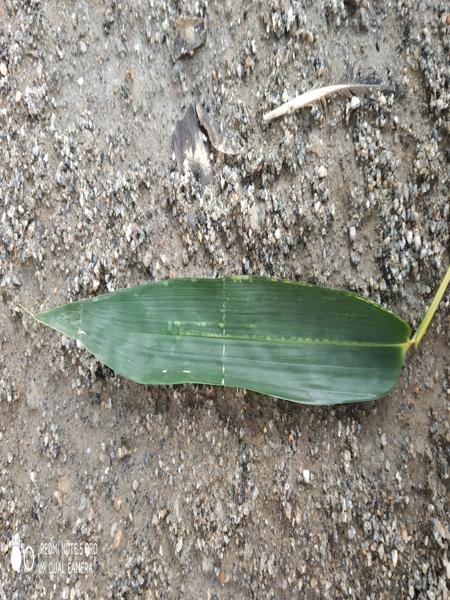
Plant: Bamboo